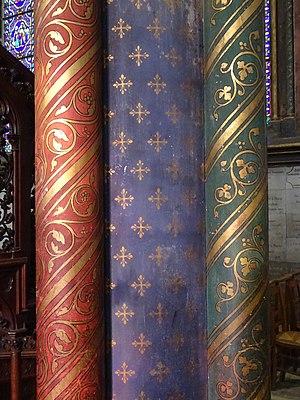
Bonsecours (France) - Colonne de la basilique Notre-Dame de Bonsecours
La basilique Notre-Dame de Bonsecours est située à Bonsecours, près de Rouen sur le lieu d'un pèlerinage dédié à la Vierge et dominant toute l'agglomération rouennaise. Elle est due à l'architecte rouennais Jacques-Eugène Barthélémy qui a conçu de nombreuses églises dans la région.